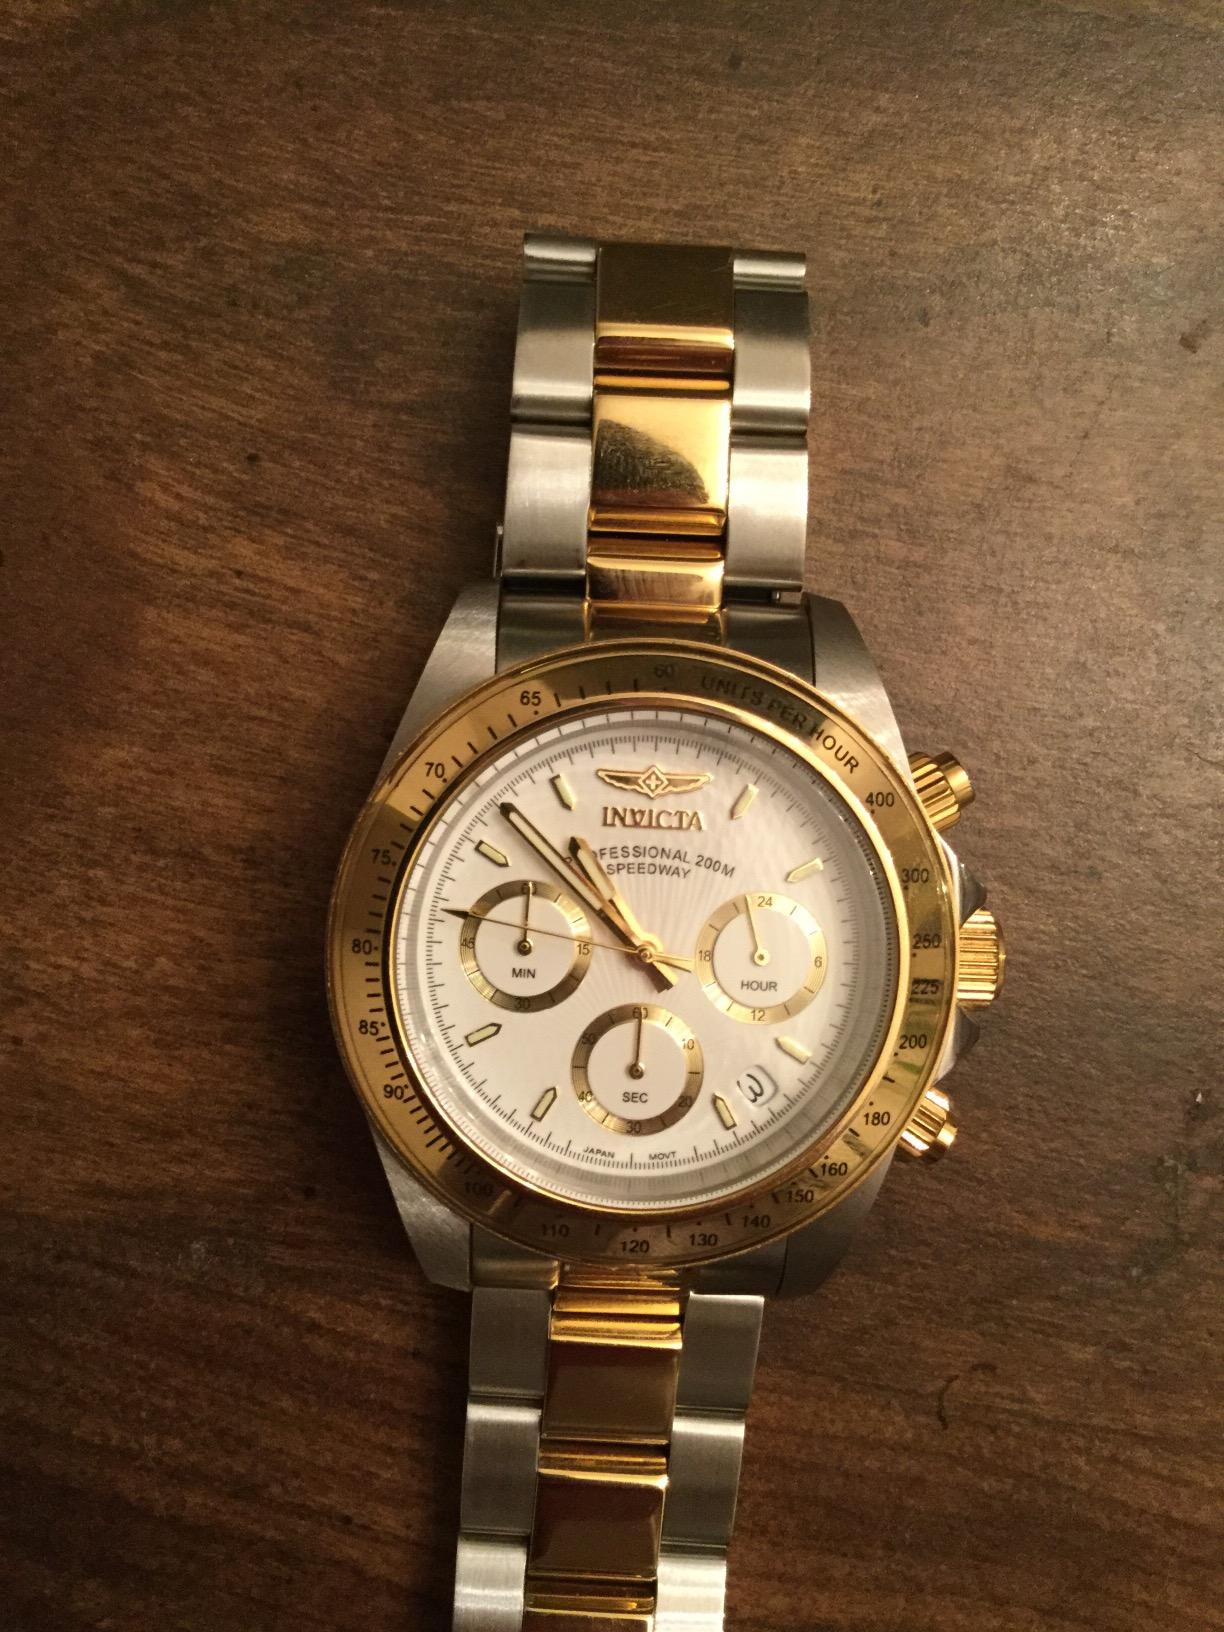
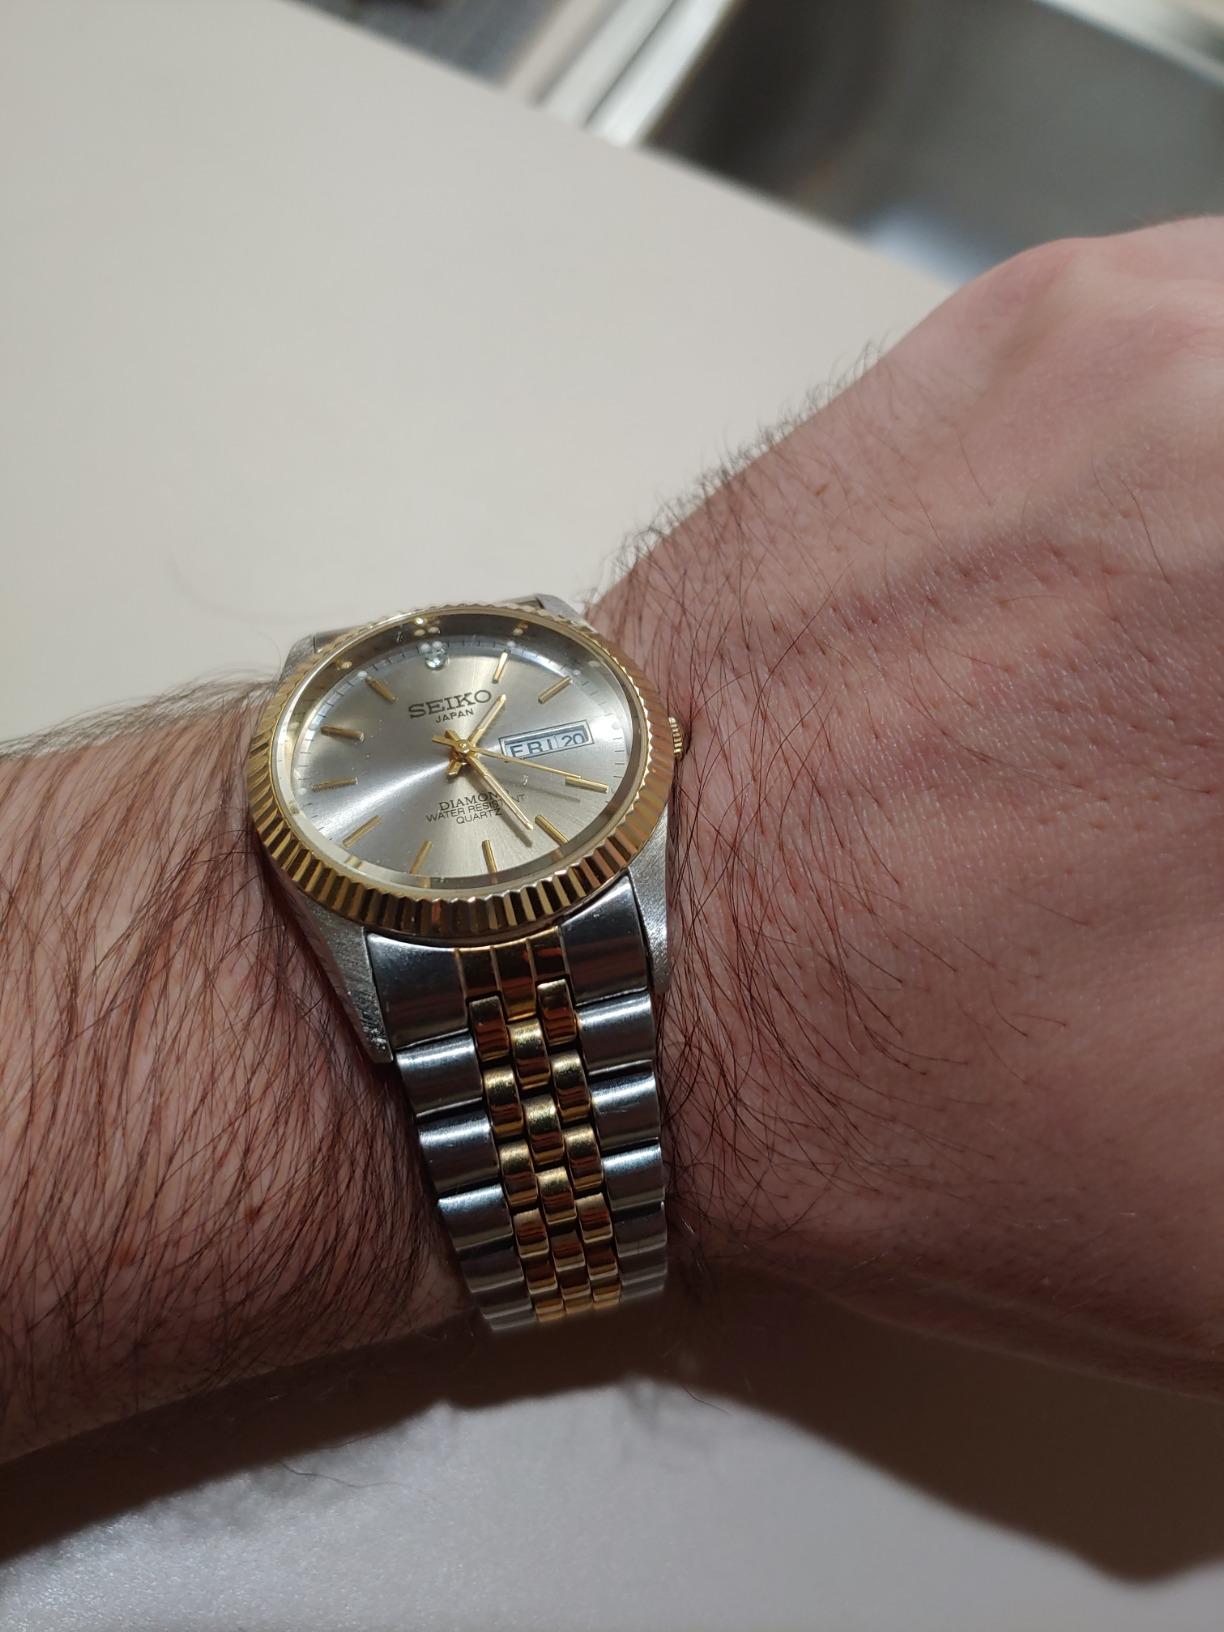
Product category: accessories_watch
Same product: no